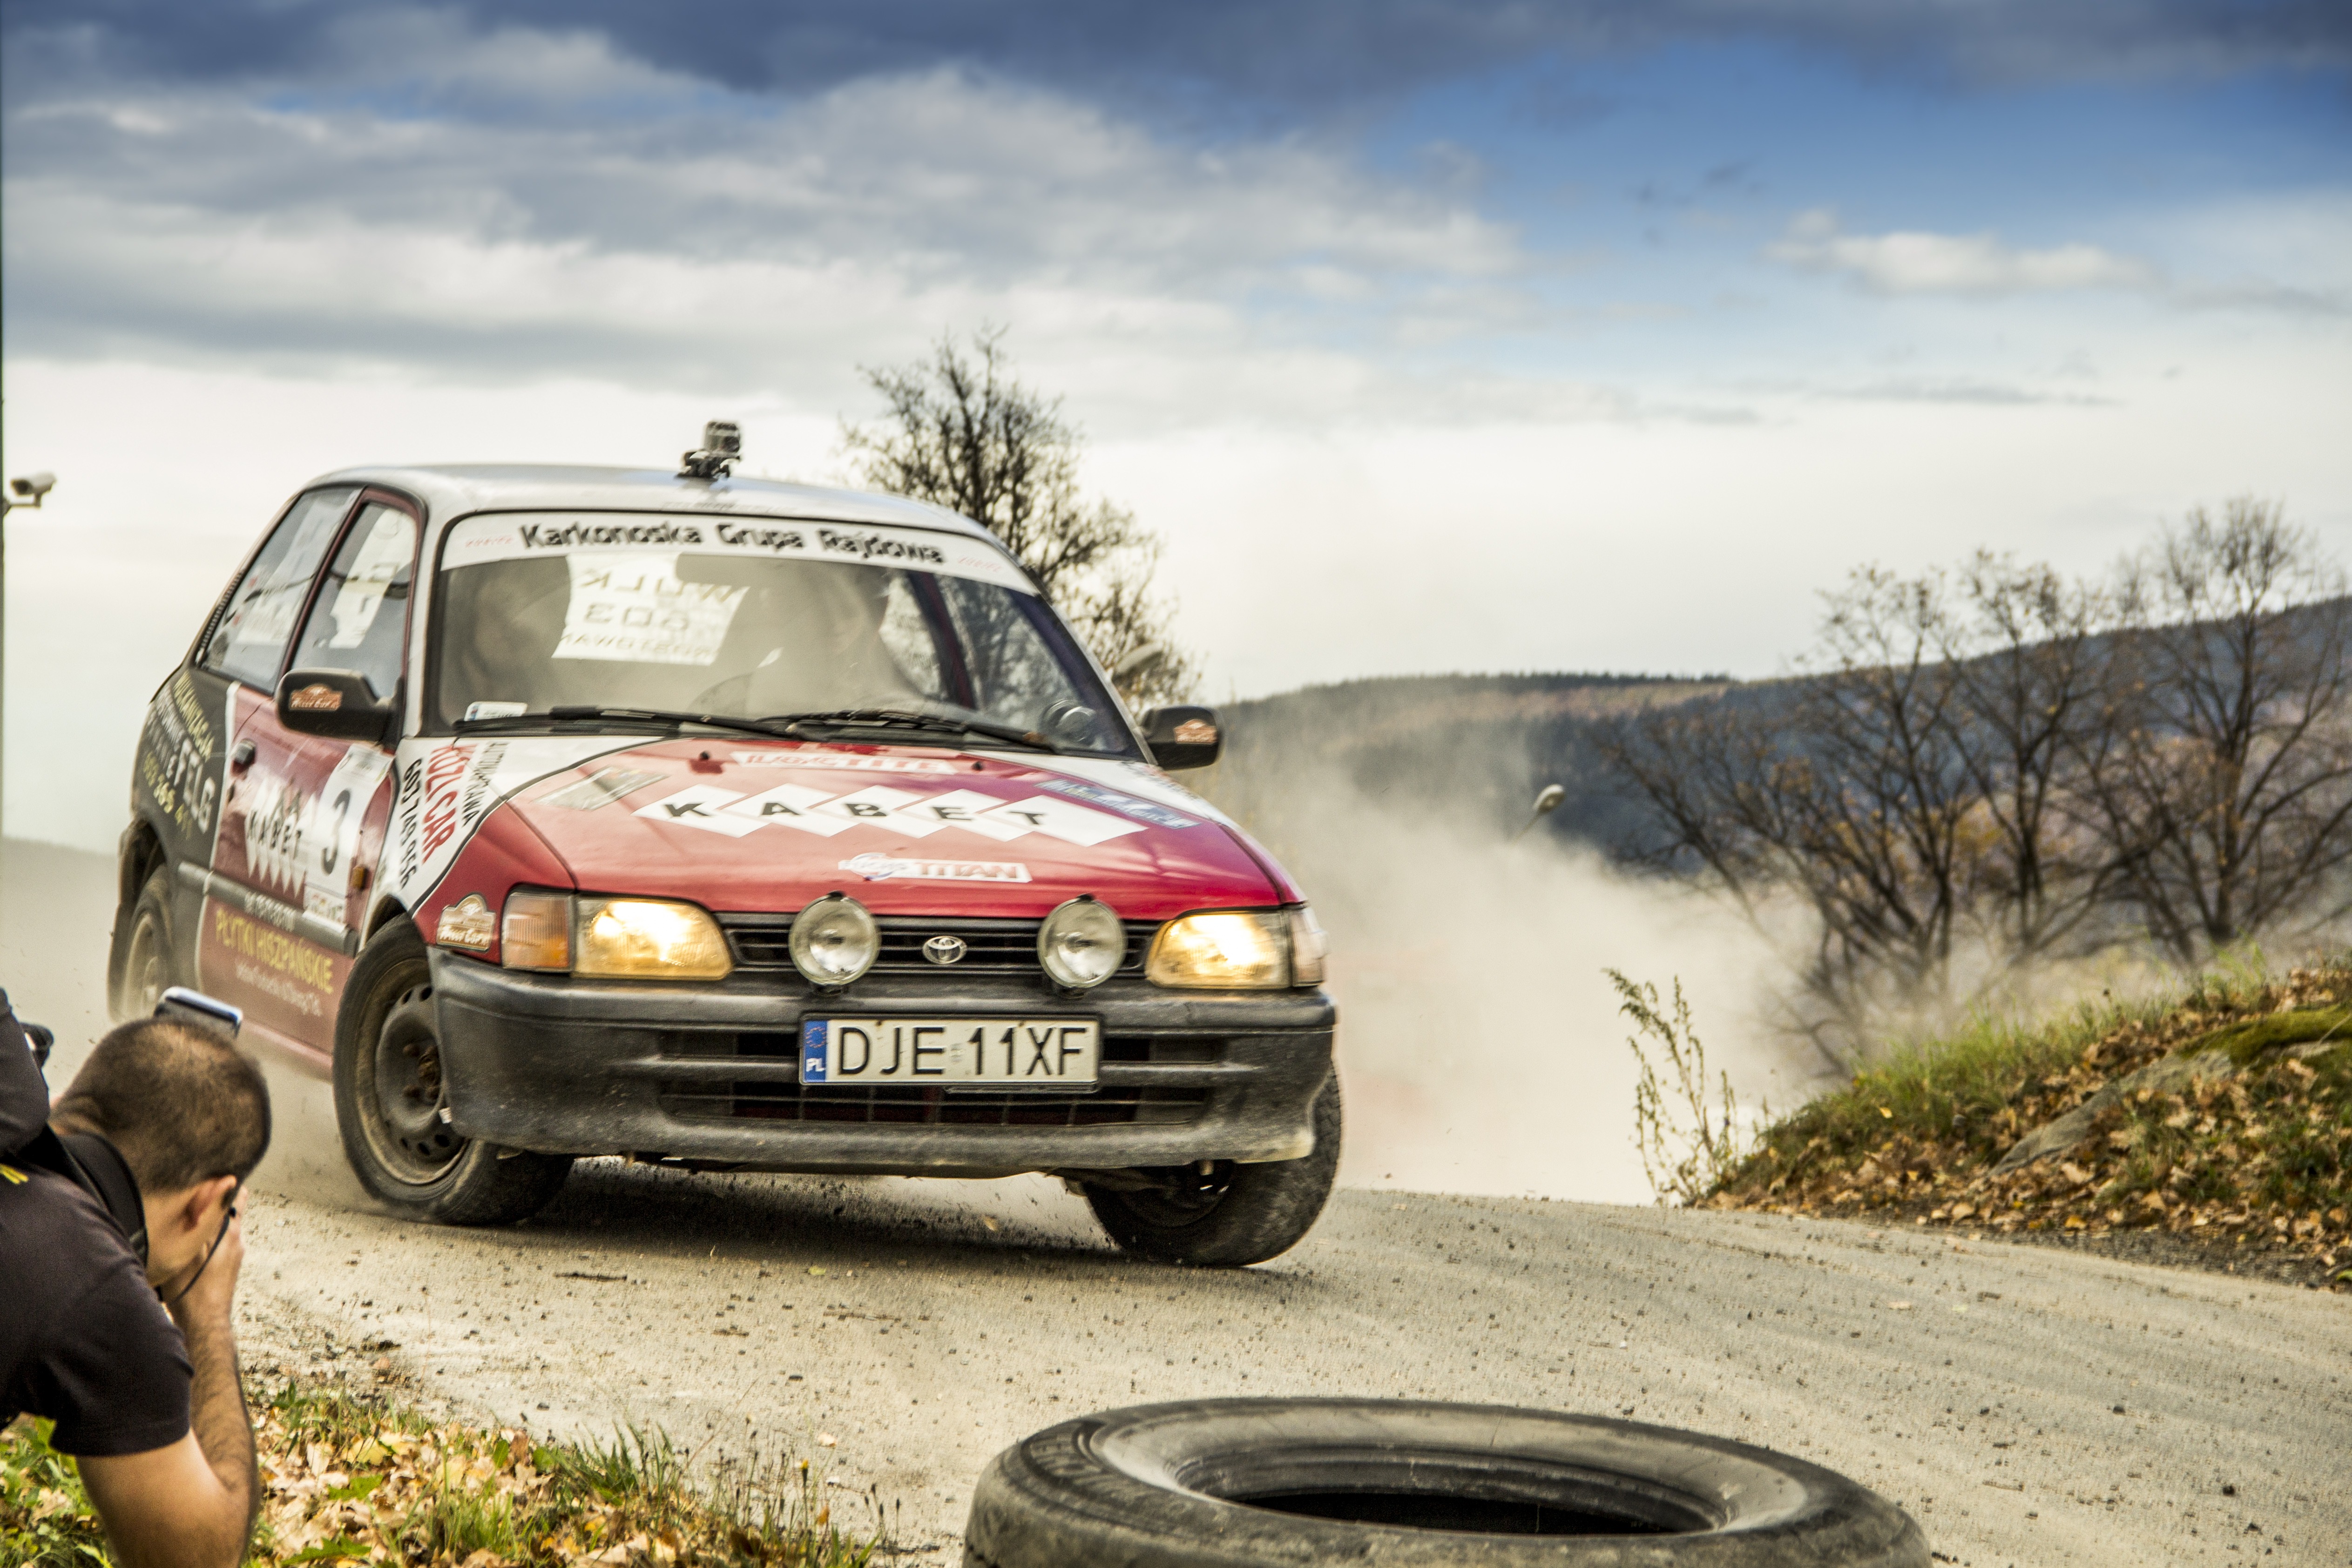
sport, car, driving, vehicle, dust, auto, speed, sports car, race car, race, sports, racing, sedan, race track, rally, motorsport, the vehicle, land vehicle, auto racing, automobile make, off roading, rallycross, rallying, world rally championship, world rally car